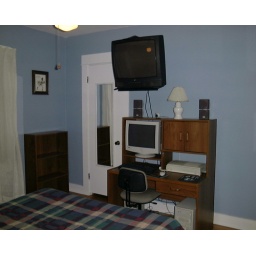
Front guest room, computer desk in place and tv hung and ready to be watched. The closet door